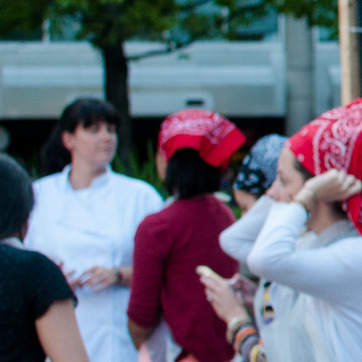
Material: hair